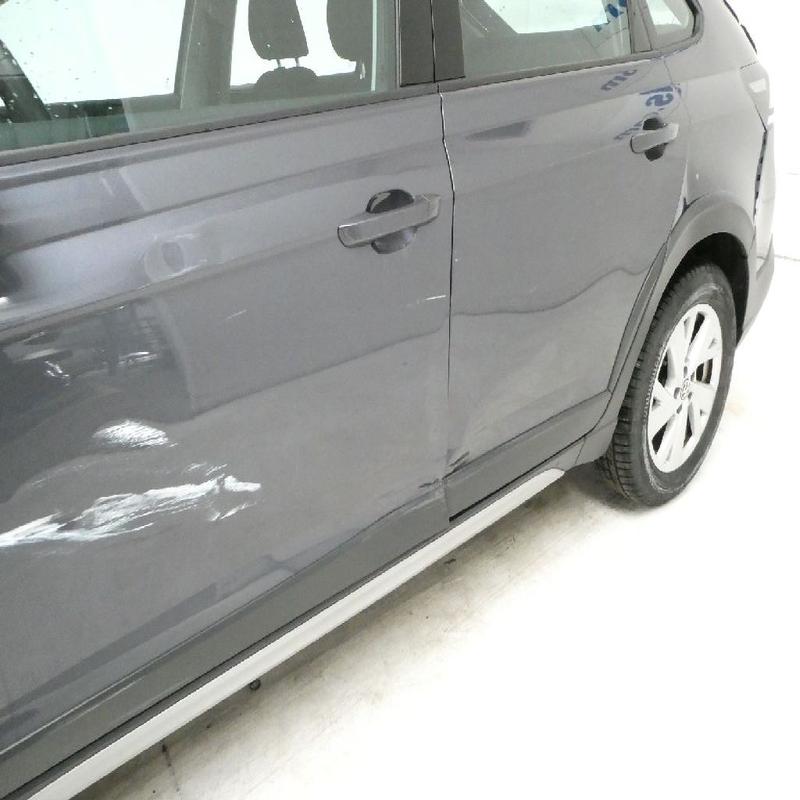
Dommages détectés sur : porte avant gauche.
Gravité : mineur